Hillary Clinton as First Lady of Arkansas

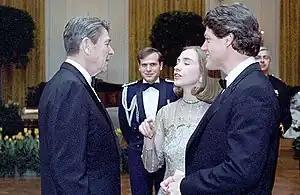
Clinton (second from right) and her husband (far right) speak to President Ronald Reagan at a 1983 White House dinner honoring state governors

In the summer of 1992, Clinton unveiled a program aiming to decrease the state's infant mortality rate by helping to provide prenatal checkups to pregnant individuals.